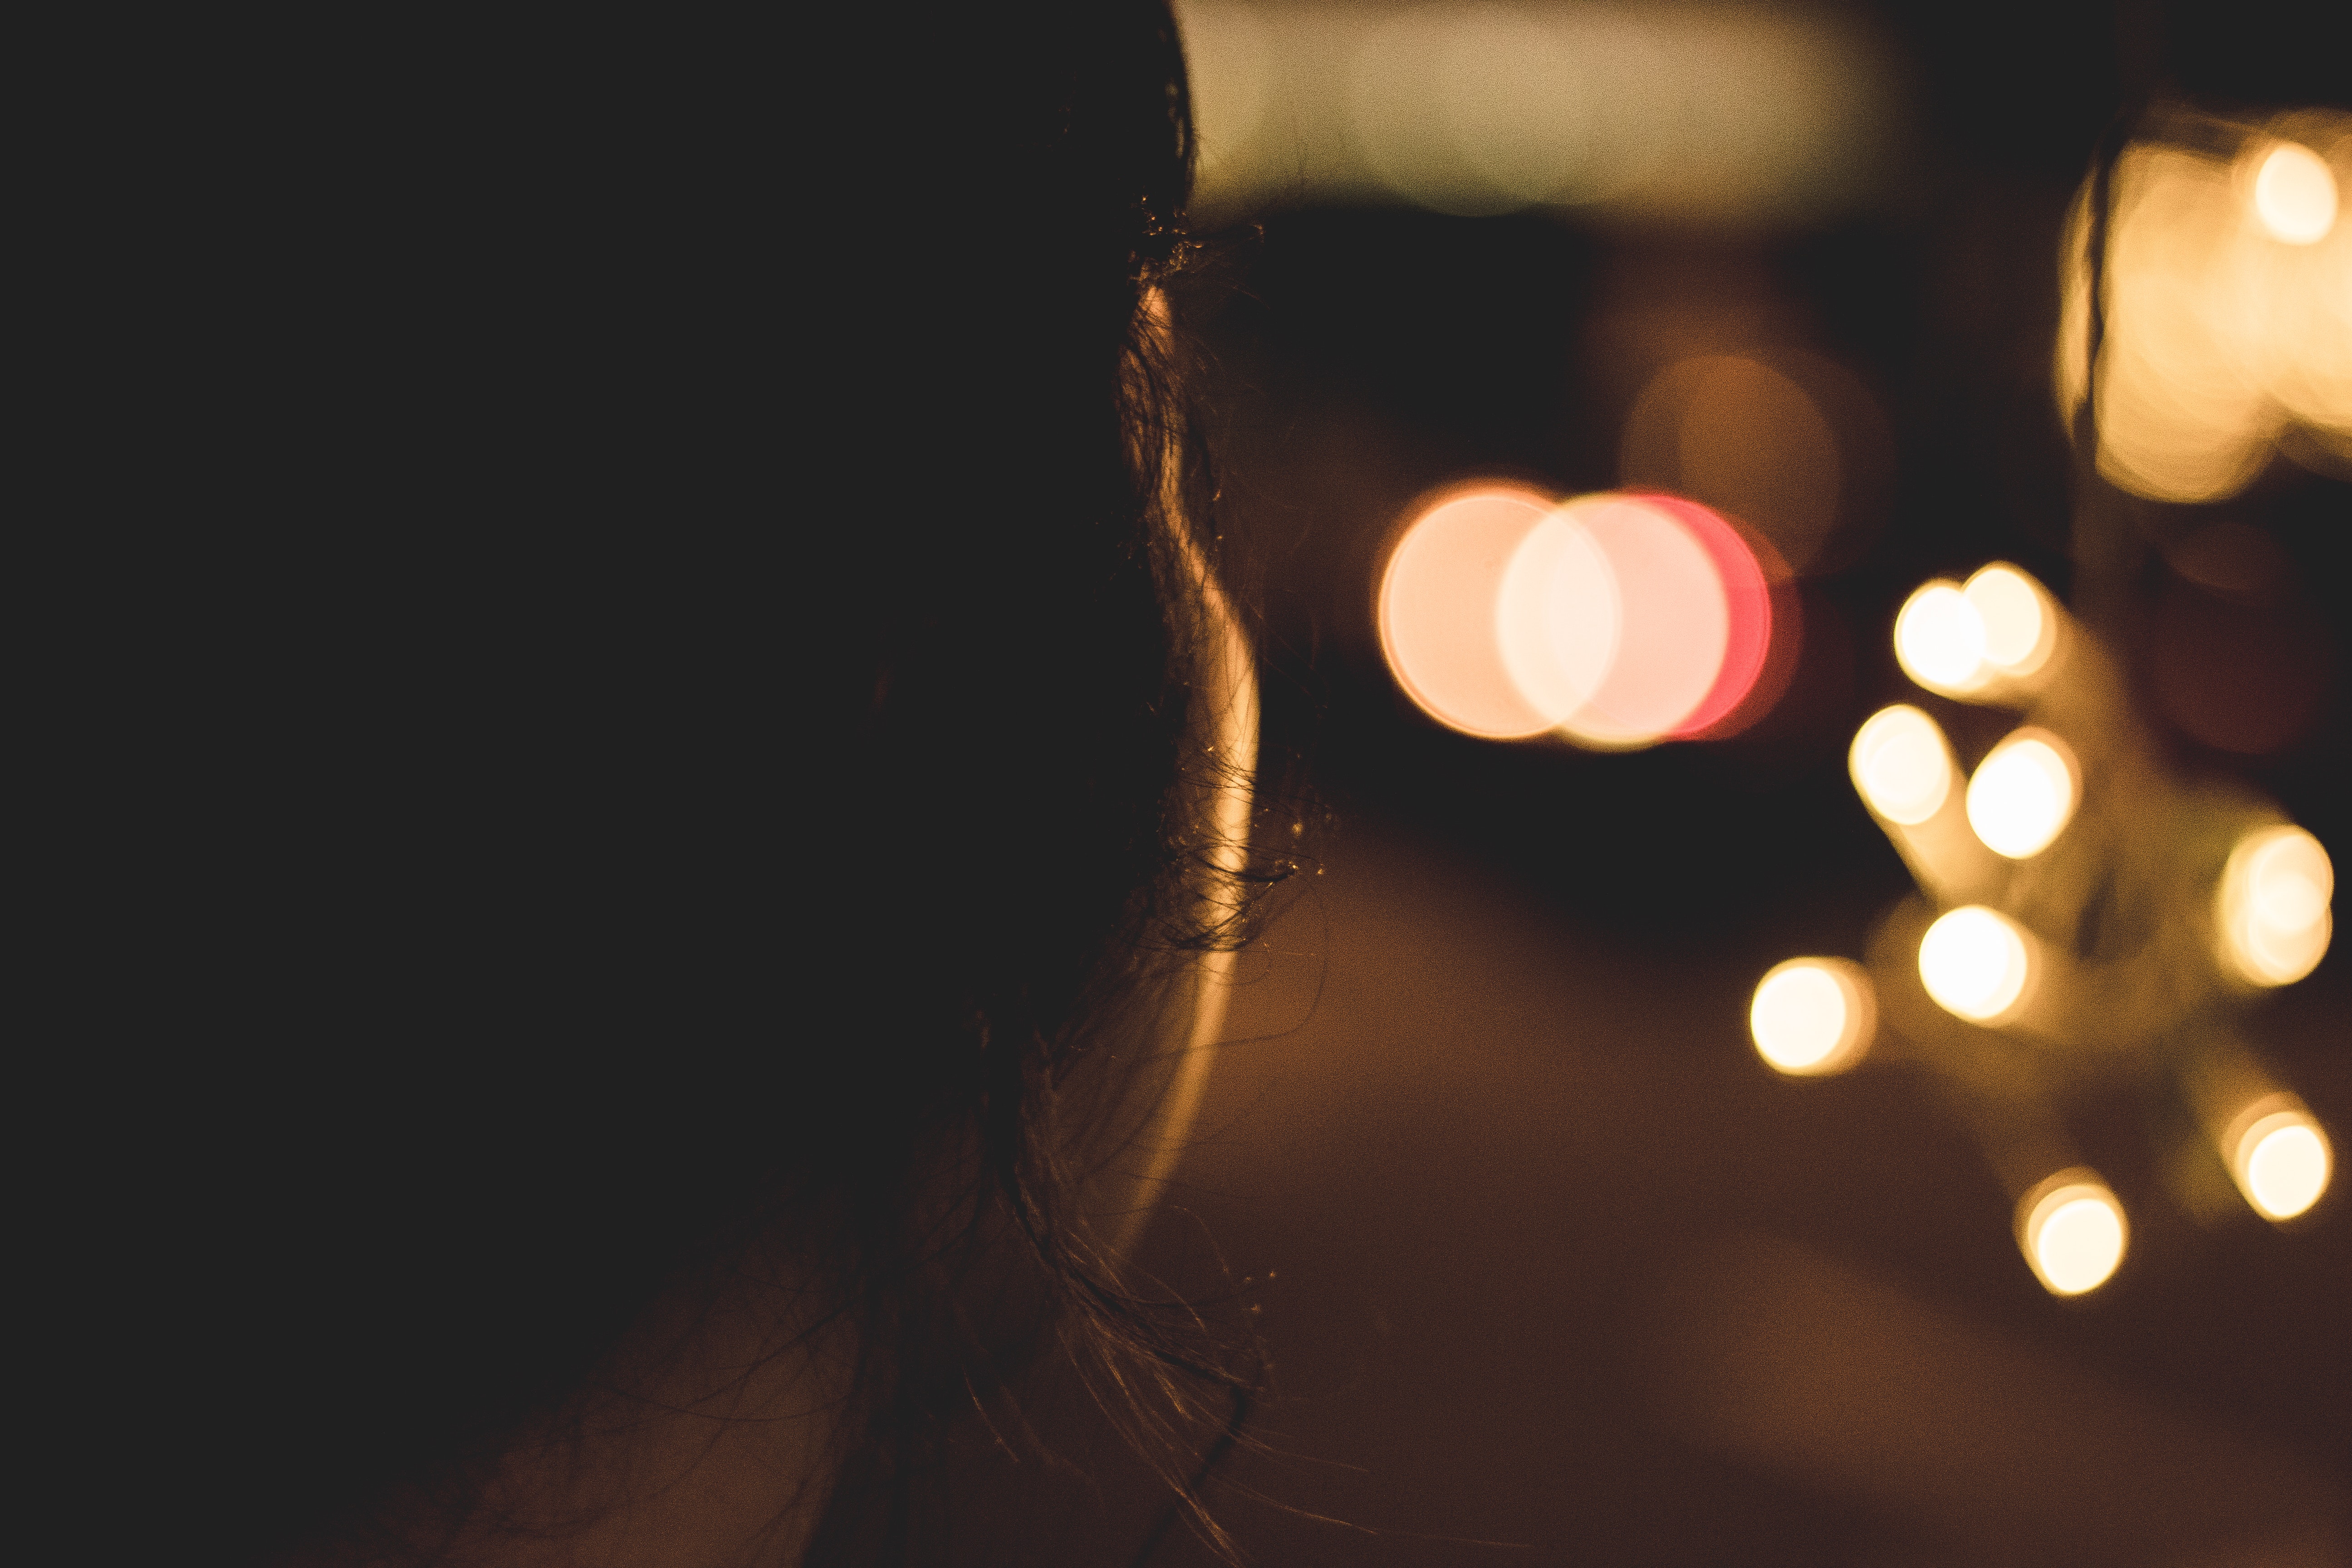
light, lighting, night, sky, darkness, tree, street light, photography